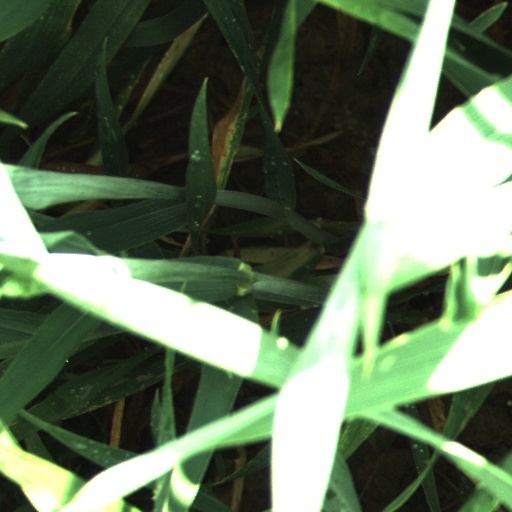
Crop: wheat